Steve Irwin

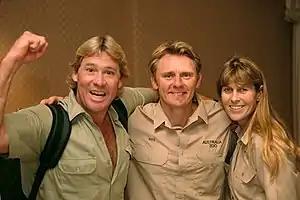
Irwin and Terri with Wes Mannion, the other cast member of "The Crocodile Hunter".

Steve and his wife Terri spent their honeymoon trapping crocodiles together. Film footage of their honeymoon, taken by John Stainton, became the first episode of "The Crocodile Hunter". The series debuted on Australian TV screens in 1996 and made its way onto North American television the following year. "The Crocodile Hunter" became successful in the United States, the UK, and over 130 other countries, reaching 500 million people. Irwin's exuberant and enthusiastic presenting style, broad Australian accent, signature khaki shorts, and catchphrase 'Crikey!' became known internationally. Sir David Attenborough praised Irwin for introducing many to the natural world, saying "He taught them how wonderful and exciting it was. He was a born communicator".